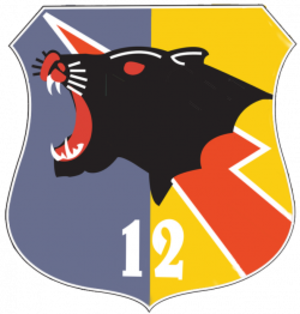
La Tentara Nasional Indonesia Angkatan Udara est la force aérienne de la République d'Indonésie.